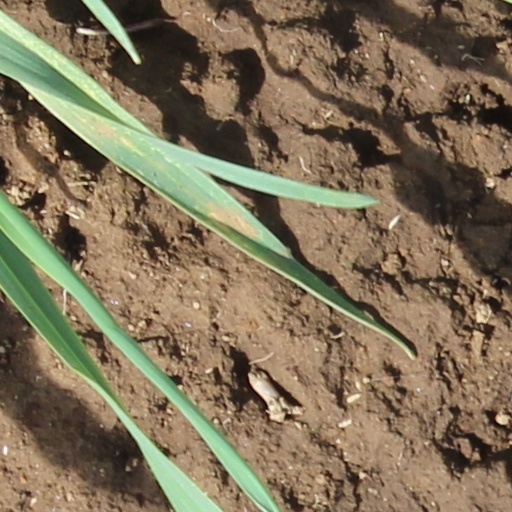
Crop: wheat